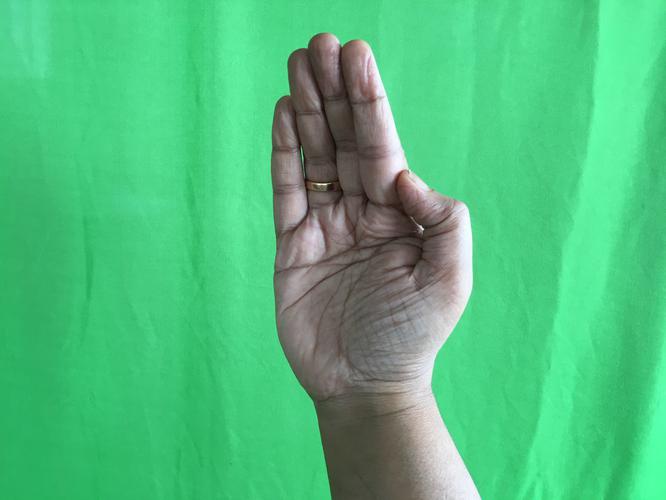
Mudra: Sarpasirsha
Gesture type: single_hand